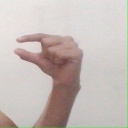
अक्षर: ग